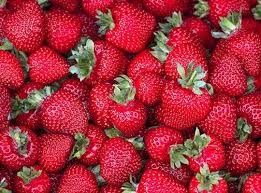
Label: Strawberry